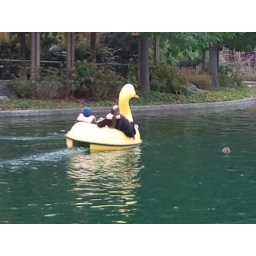
Andrew and Mike in a duck boat